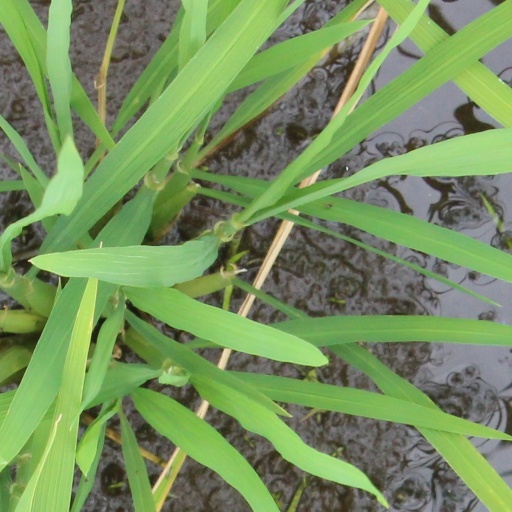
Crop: rice